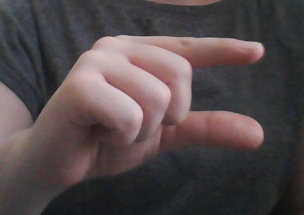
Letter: dal